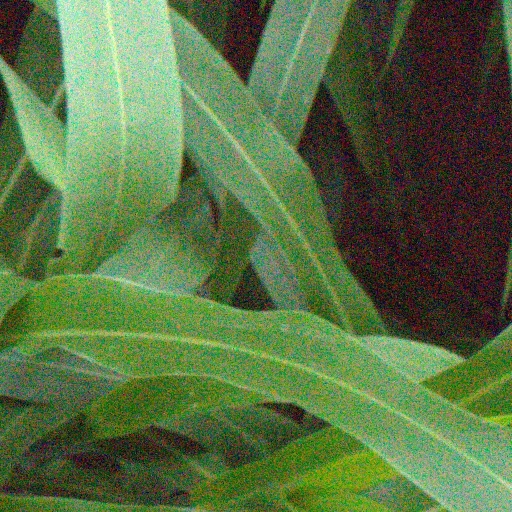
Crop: sorghum